Pamelyn Ferdin

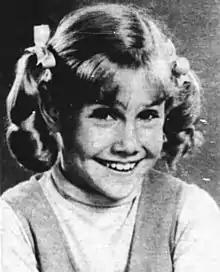
Ferdin in a promotional shot for "Blondie" (1968)

Ferdin played the Bumsteads' daughter Cookie in the 1968–1969 CBS revival series "Blondie". She was subsequently cast as Felix Unger's daughter Edna in the 1970s ABC series version of "The Odd Couple" and Paul Lynde's daughter Sally on the short-lived "The Paul Lynde Show".